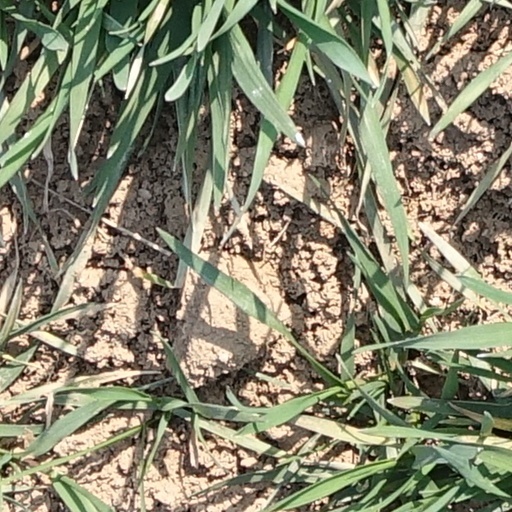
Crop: wheat